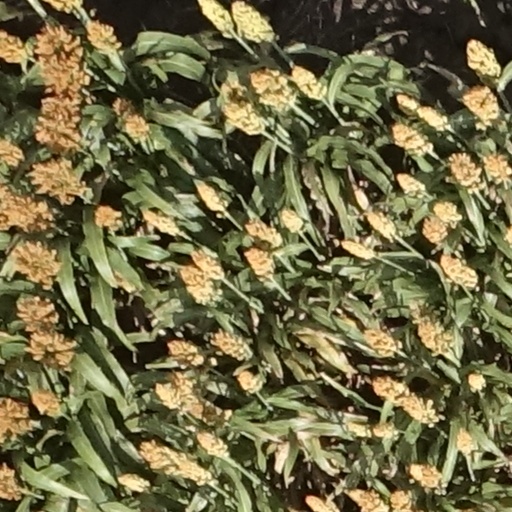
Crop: sorghum